Mount Cragus (Cilicia)

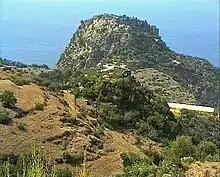
Mount Cragus

Mount Cragus or Mount Cragos or Mount Kragos (Greek: ) was a mountain in ancient Cilicia, Asia Minor; its location is in modern-day Antalya Province, Turkey. At its foot was Antiochia ad Cragum.